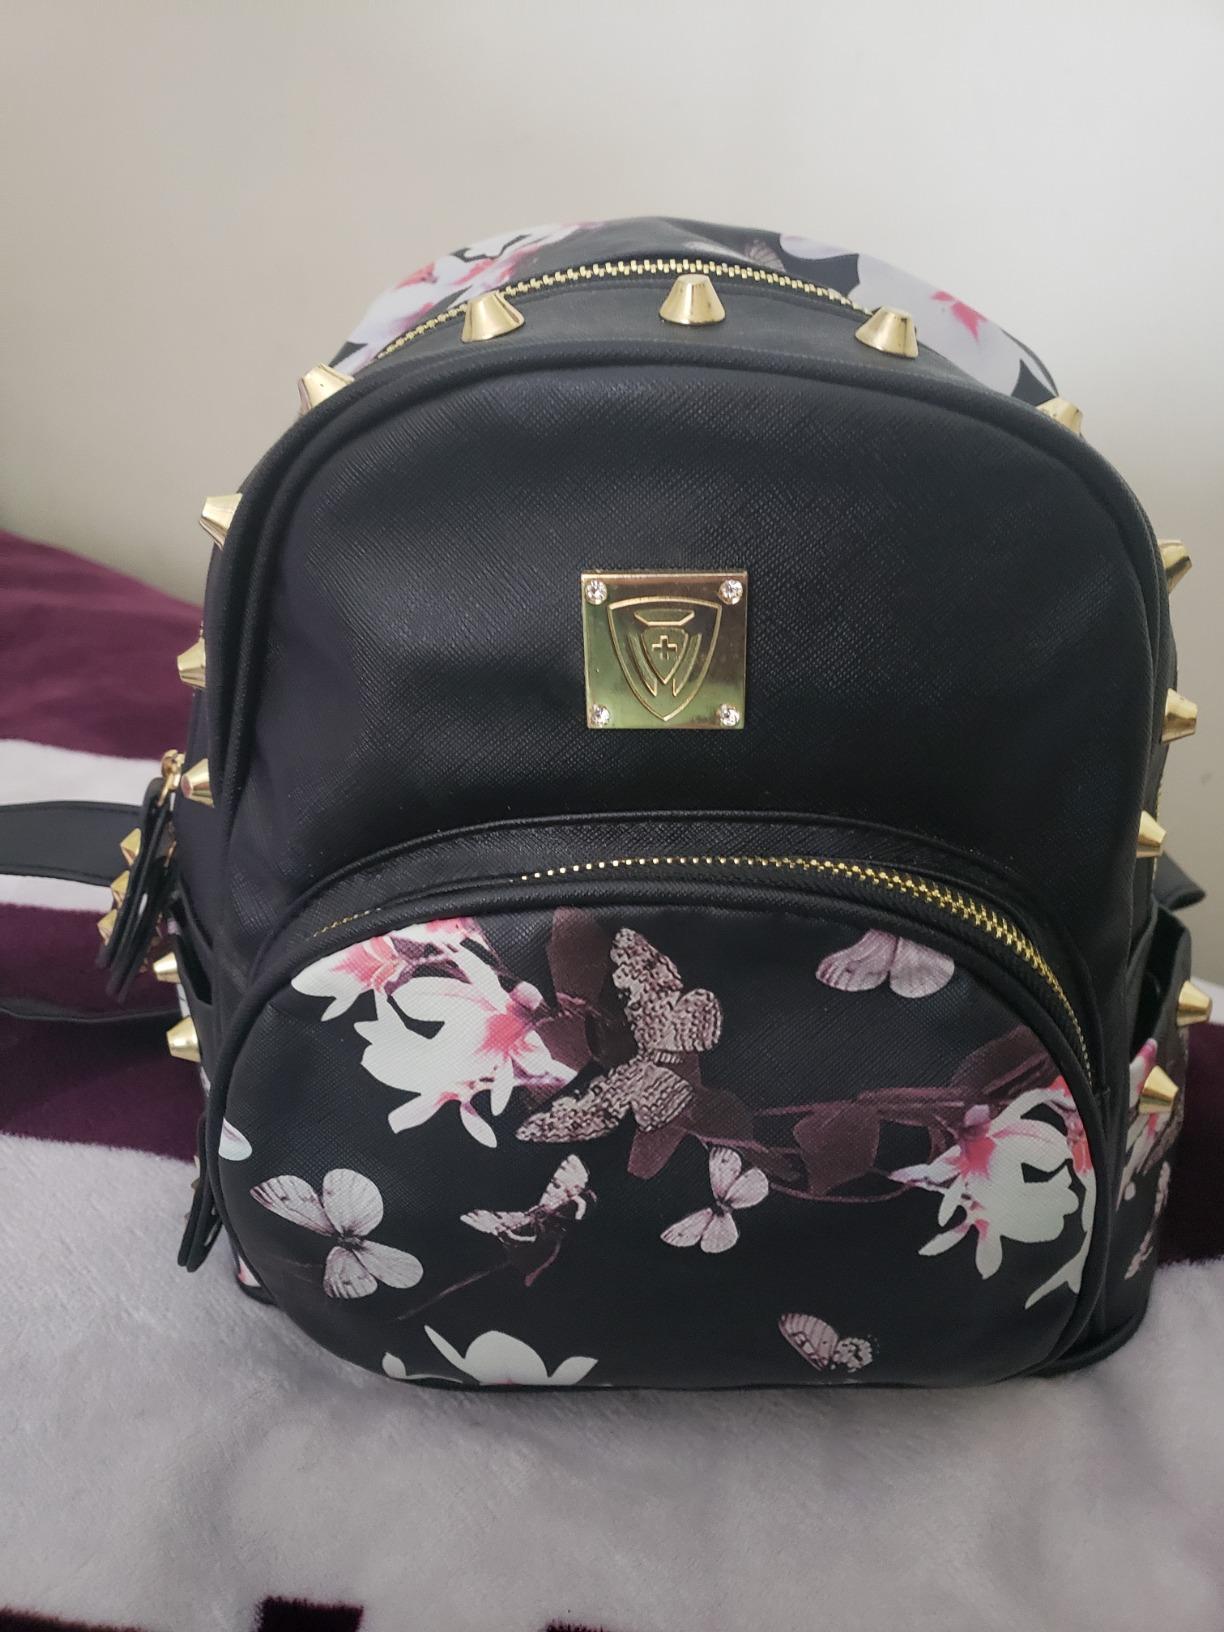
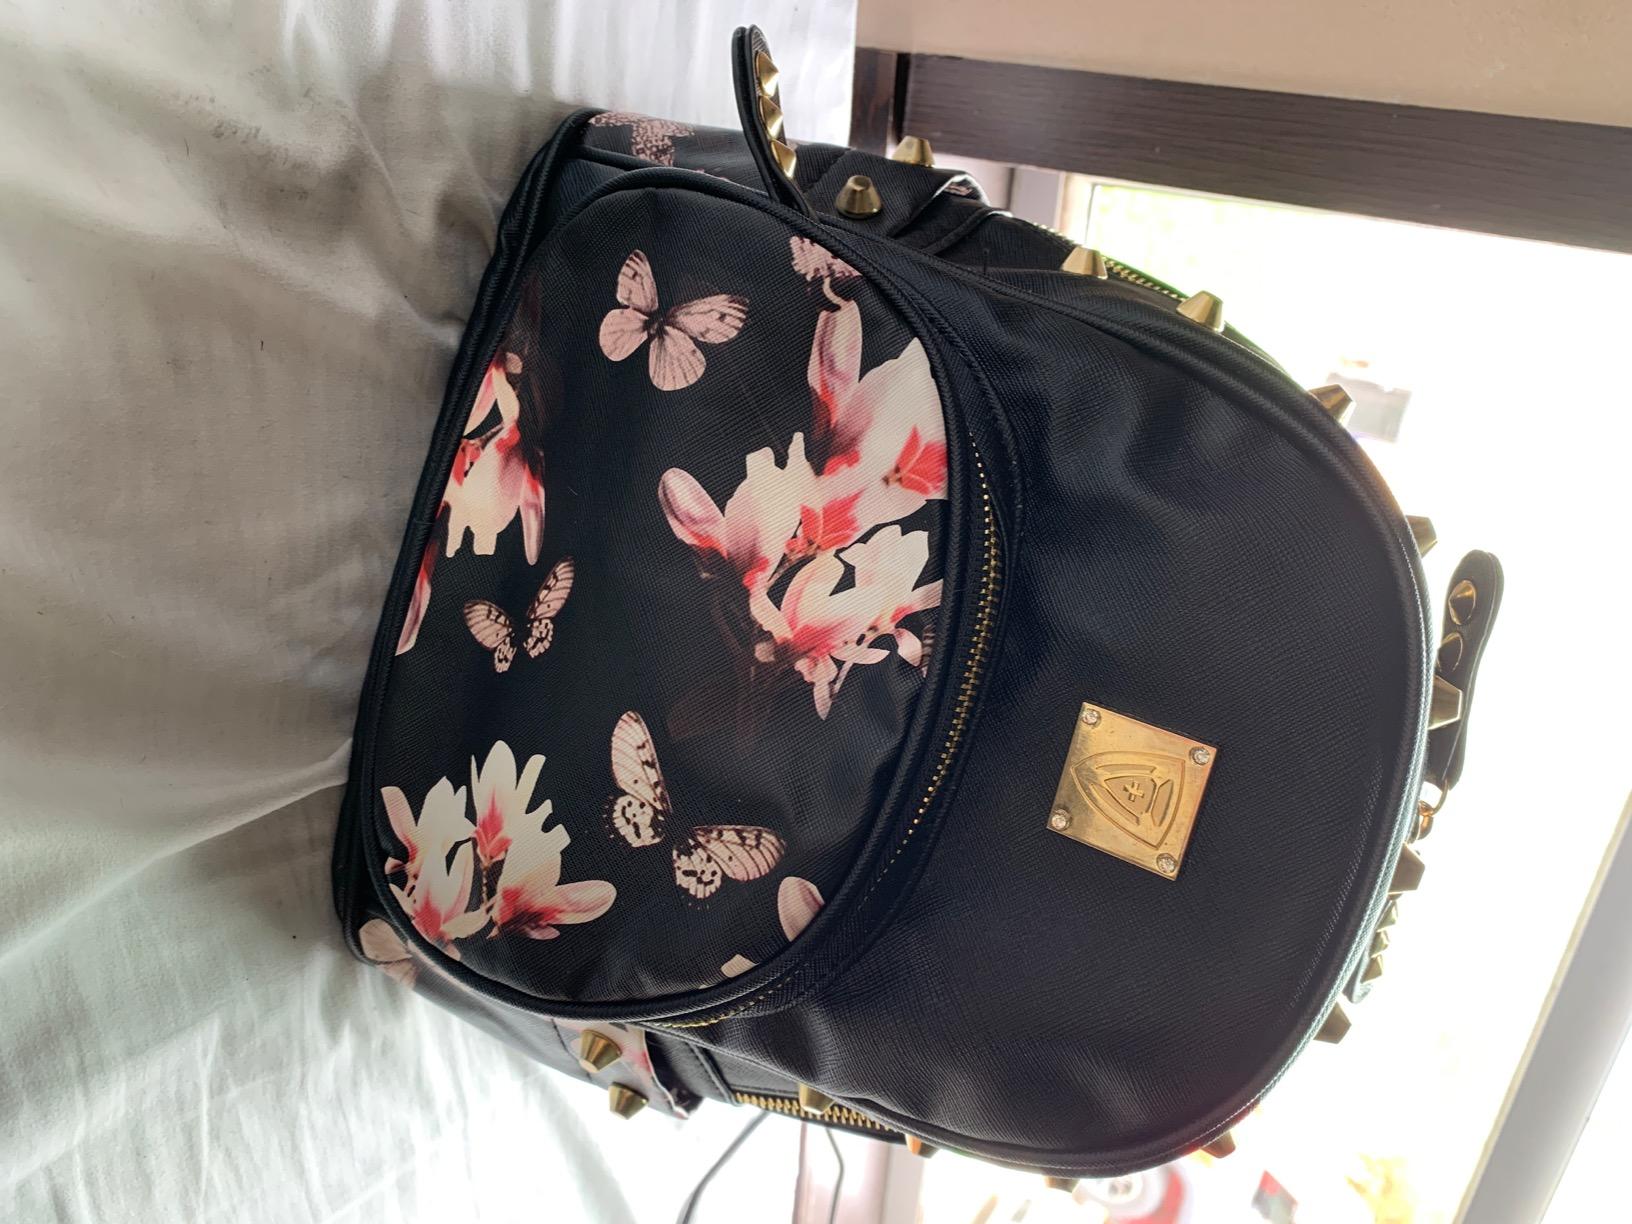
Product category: accessories_handbag
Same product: yes